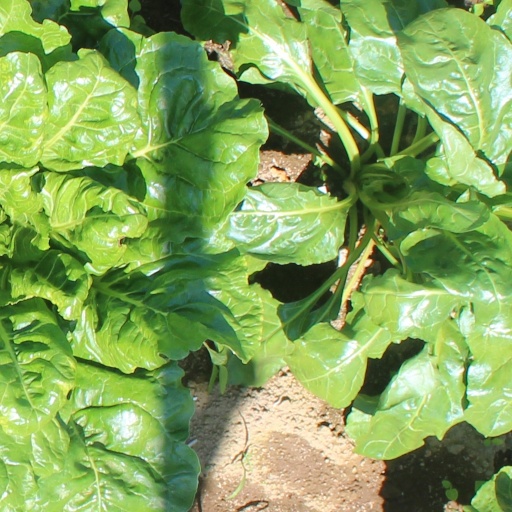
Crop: sugar beet